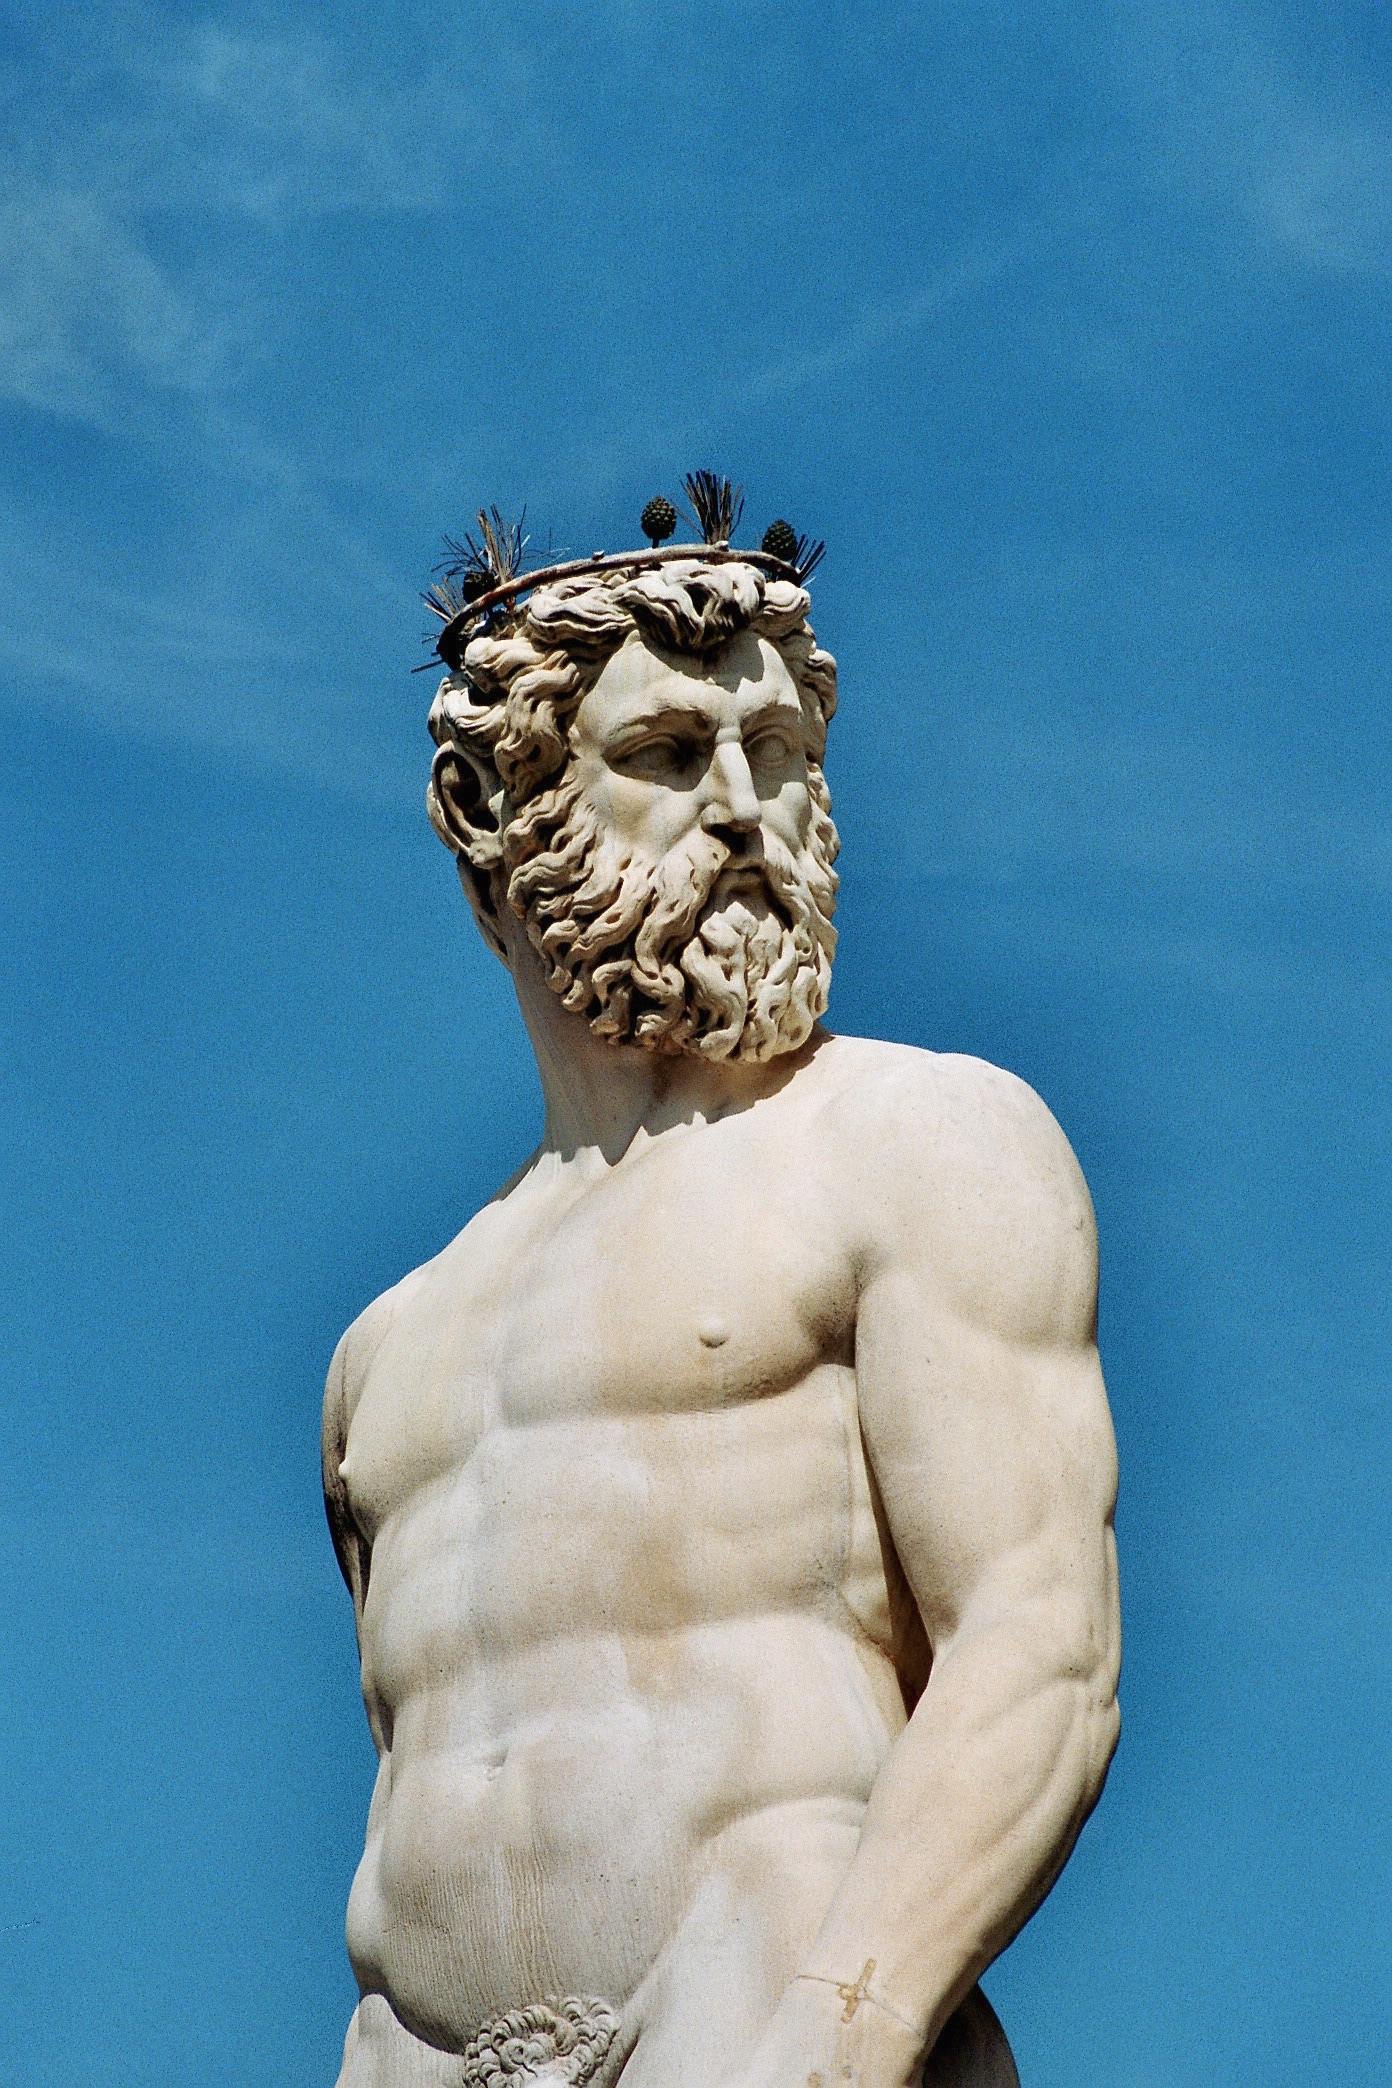
monument, statue, muscle, sculpture, art, head, carving, mythology